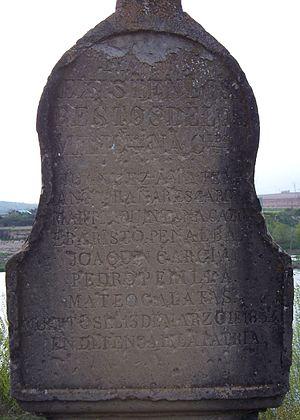
L’histoire de Haro dans La Rioja peut se diviser en quatre phases. La première étape dans laquelle la localité grandit lentement avec une population provenant principalement de petits noyaux proches, successivement sous la seigneurie des Haro, des rois de Castille et des comtes d'Alburquerque. Une seconde étape comme comté des Velasco, sous les ordres duquel on modernise la ville. Une troisième étape au début de l'époque contemporaine, marquée par les guerres d'indépendance et les guerres carlistes. Une quatrième où la ville gagne en importance et prospérité, en se basant sur l'élan viticole donné par les Français après la crise du phylloxéra.